Georg Forster

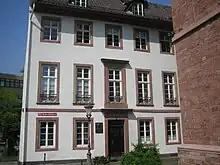
The house in which Georg Forster lived during his time in Mainz, with a commemorative plaque next to the door

These conflicts continued after the journey with the problem of who should write the official account of the travels. Lord Sandwich, although willing to pay the promised money, was irritated with Johann Reinhold Forster's opening chapter and tried to have it edited. However, Forster did not want to have his writing corrected "like a theme of a School-boy", and stubbornly refused any compromise. As a result, the official account was written by Cook, and the Forsters were deprived of the right to compile the account and did not obtain payment for their work. During the negotiations, the younger Forster decided to release an unofficial account of their travels. In 1777, his book "A Voyage Round the World in His Britannic Majesty's Sloop Resolution, Commanded by Capt. James Cook, during the Years, 1772, 3, 4, and 5" was published. This report was the first account of Cook's second voyage (it appeared six weeks before the official publication) and was intended for the general public. The English version and his own translation into German (published 1778–80) earned the young author real fame. The poet Christoph Martin Wieland praised the book as the most important one of his time, and even today it remains one of the most important journey descriptions ever written. The book also had a significant impact on German literature, culture and science, influencing such scientists as Alexander von Humboldt and it inspired many ethnologists of later times.